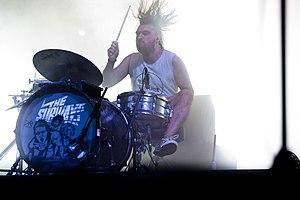
The Subways est un groupe de rock alternatif britannique, originaire de Welwyn Garden City, dans la banlieue de Londres, en Angleterre. Formé en 2003, le groupe compte quatre albums studio.